Hata-jirushi

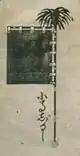
Date Masamune's Hatajirushi.(Black flag, and Black feather on top ) text: "小馬"志"るし"

"Hata-jirushi" served much the same purpose as the "nobori", which replaced them, identifying and distinguishing regiments or sections of an army.